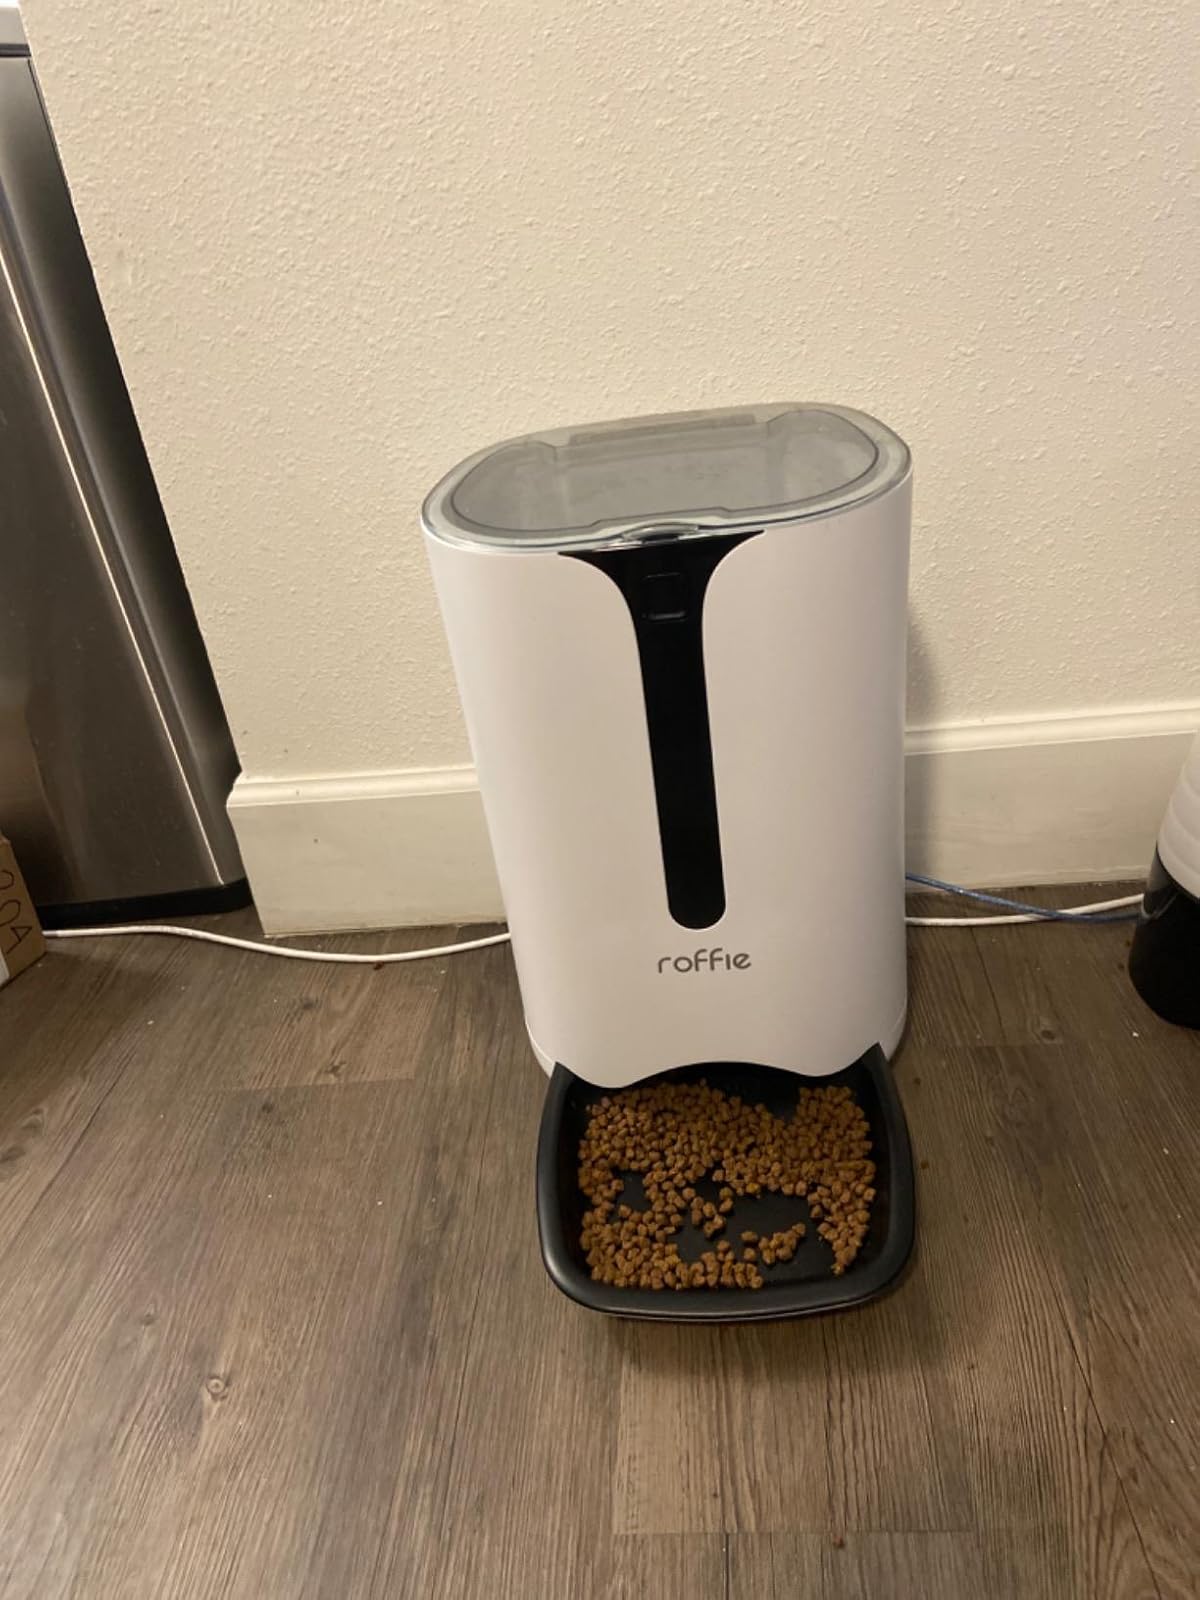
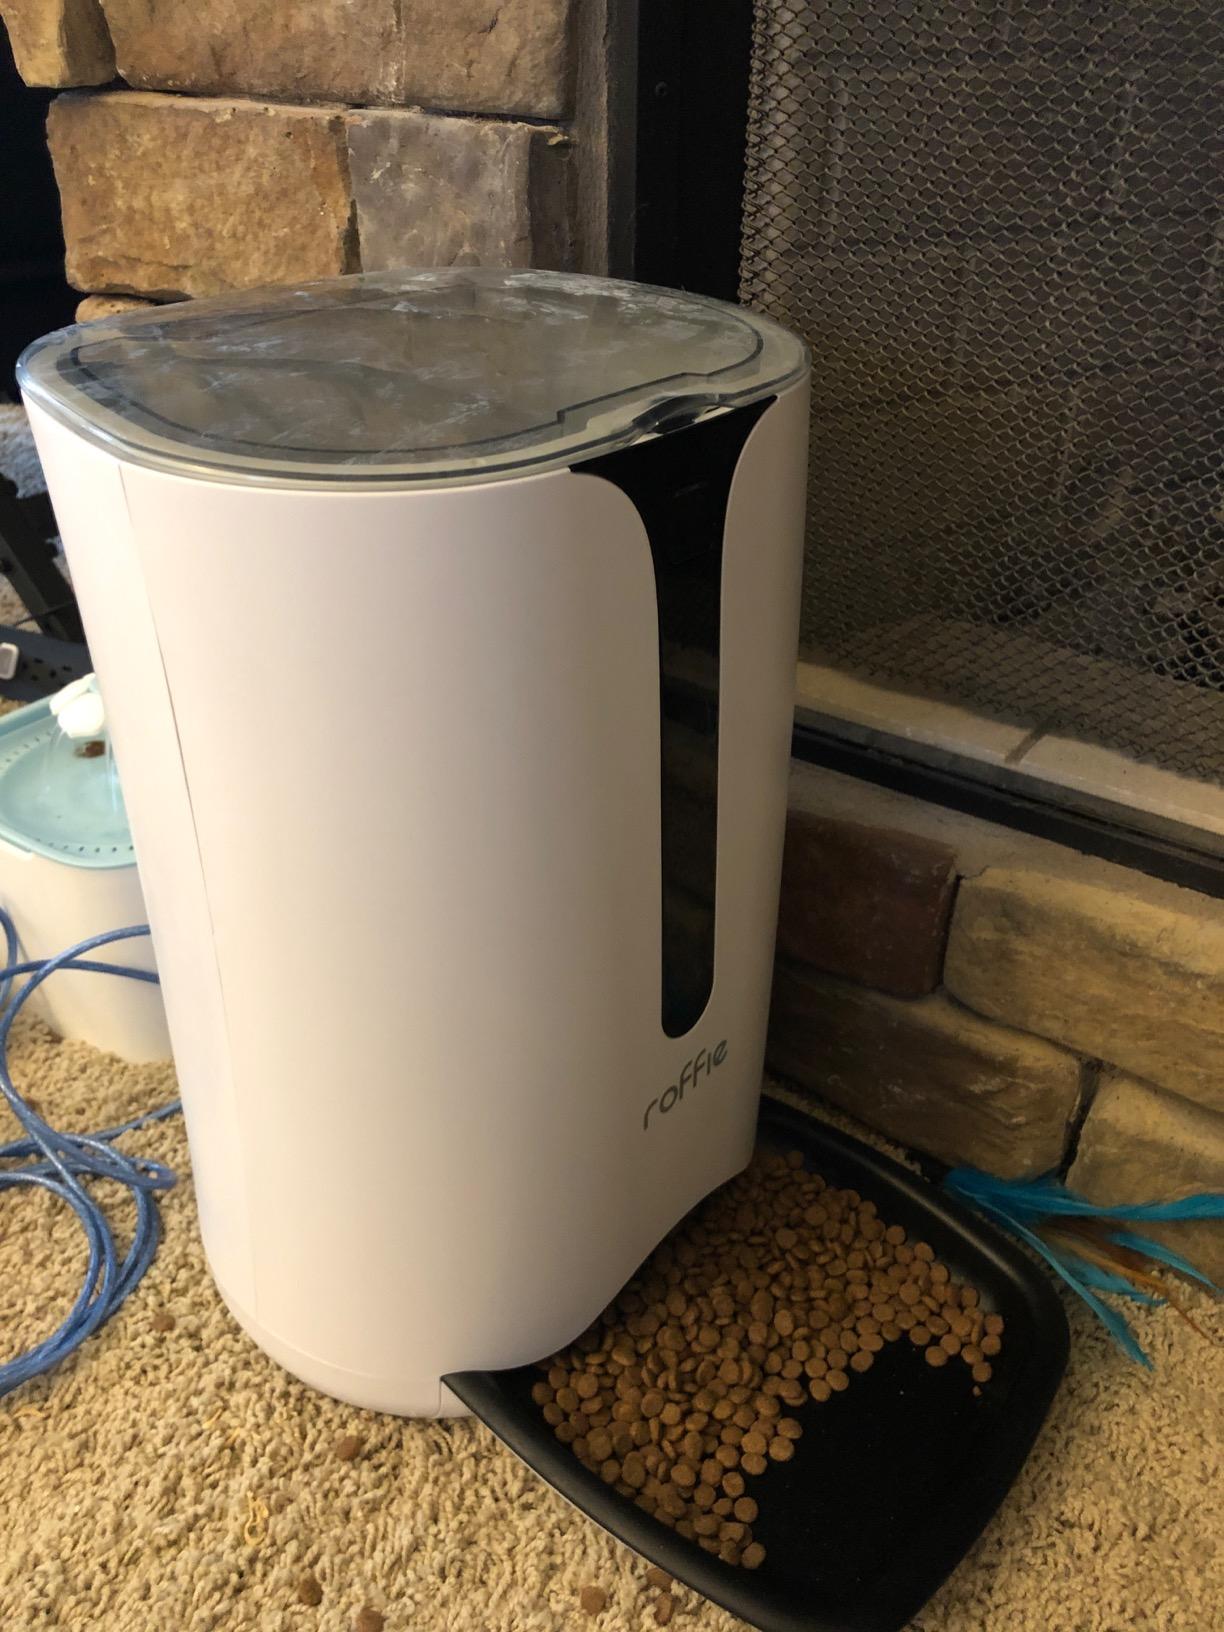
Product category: items_feeder
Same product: yes